Describe the emotion expressed in this image:  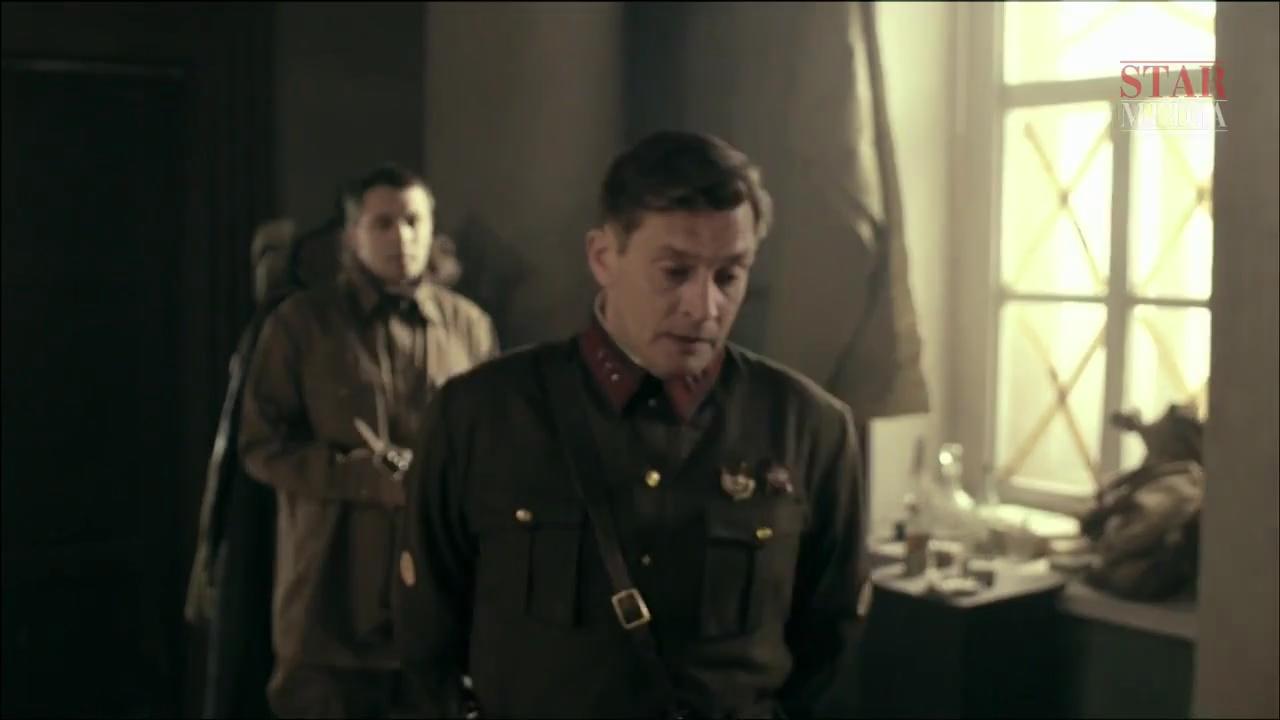
This person displays Pain, valence and arousal with low intensity.